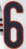
Number: 6